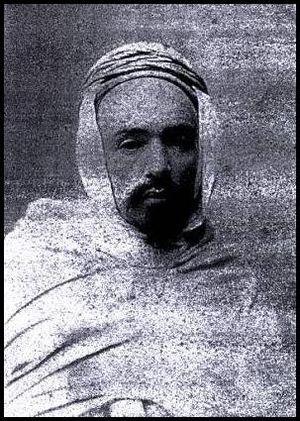
Philippe Grenier, date inconnue.